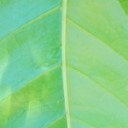
Label: Healthy